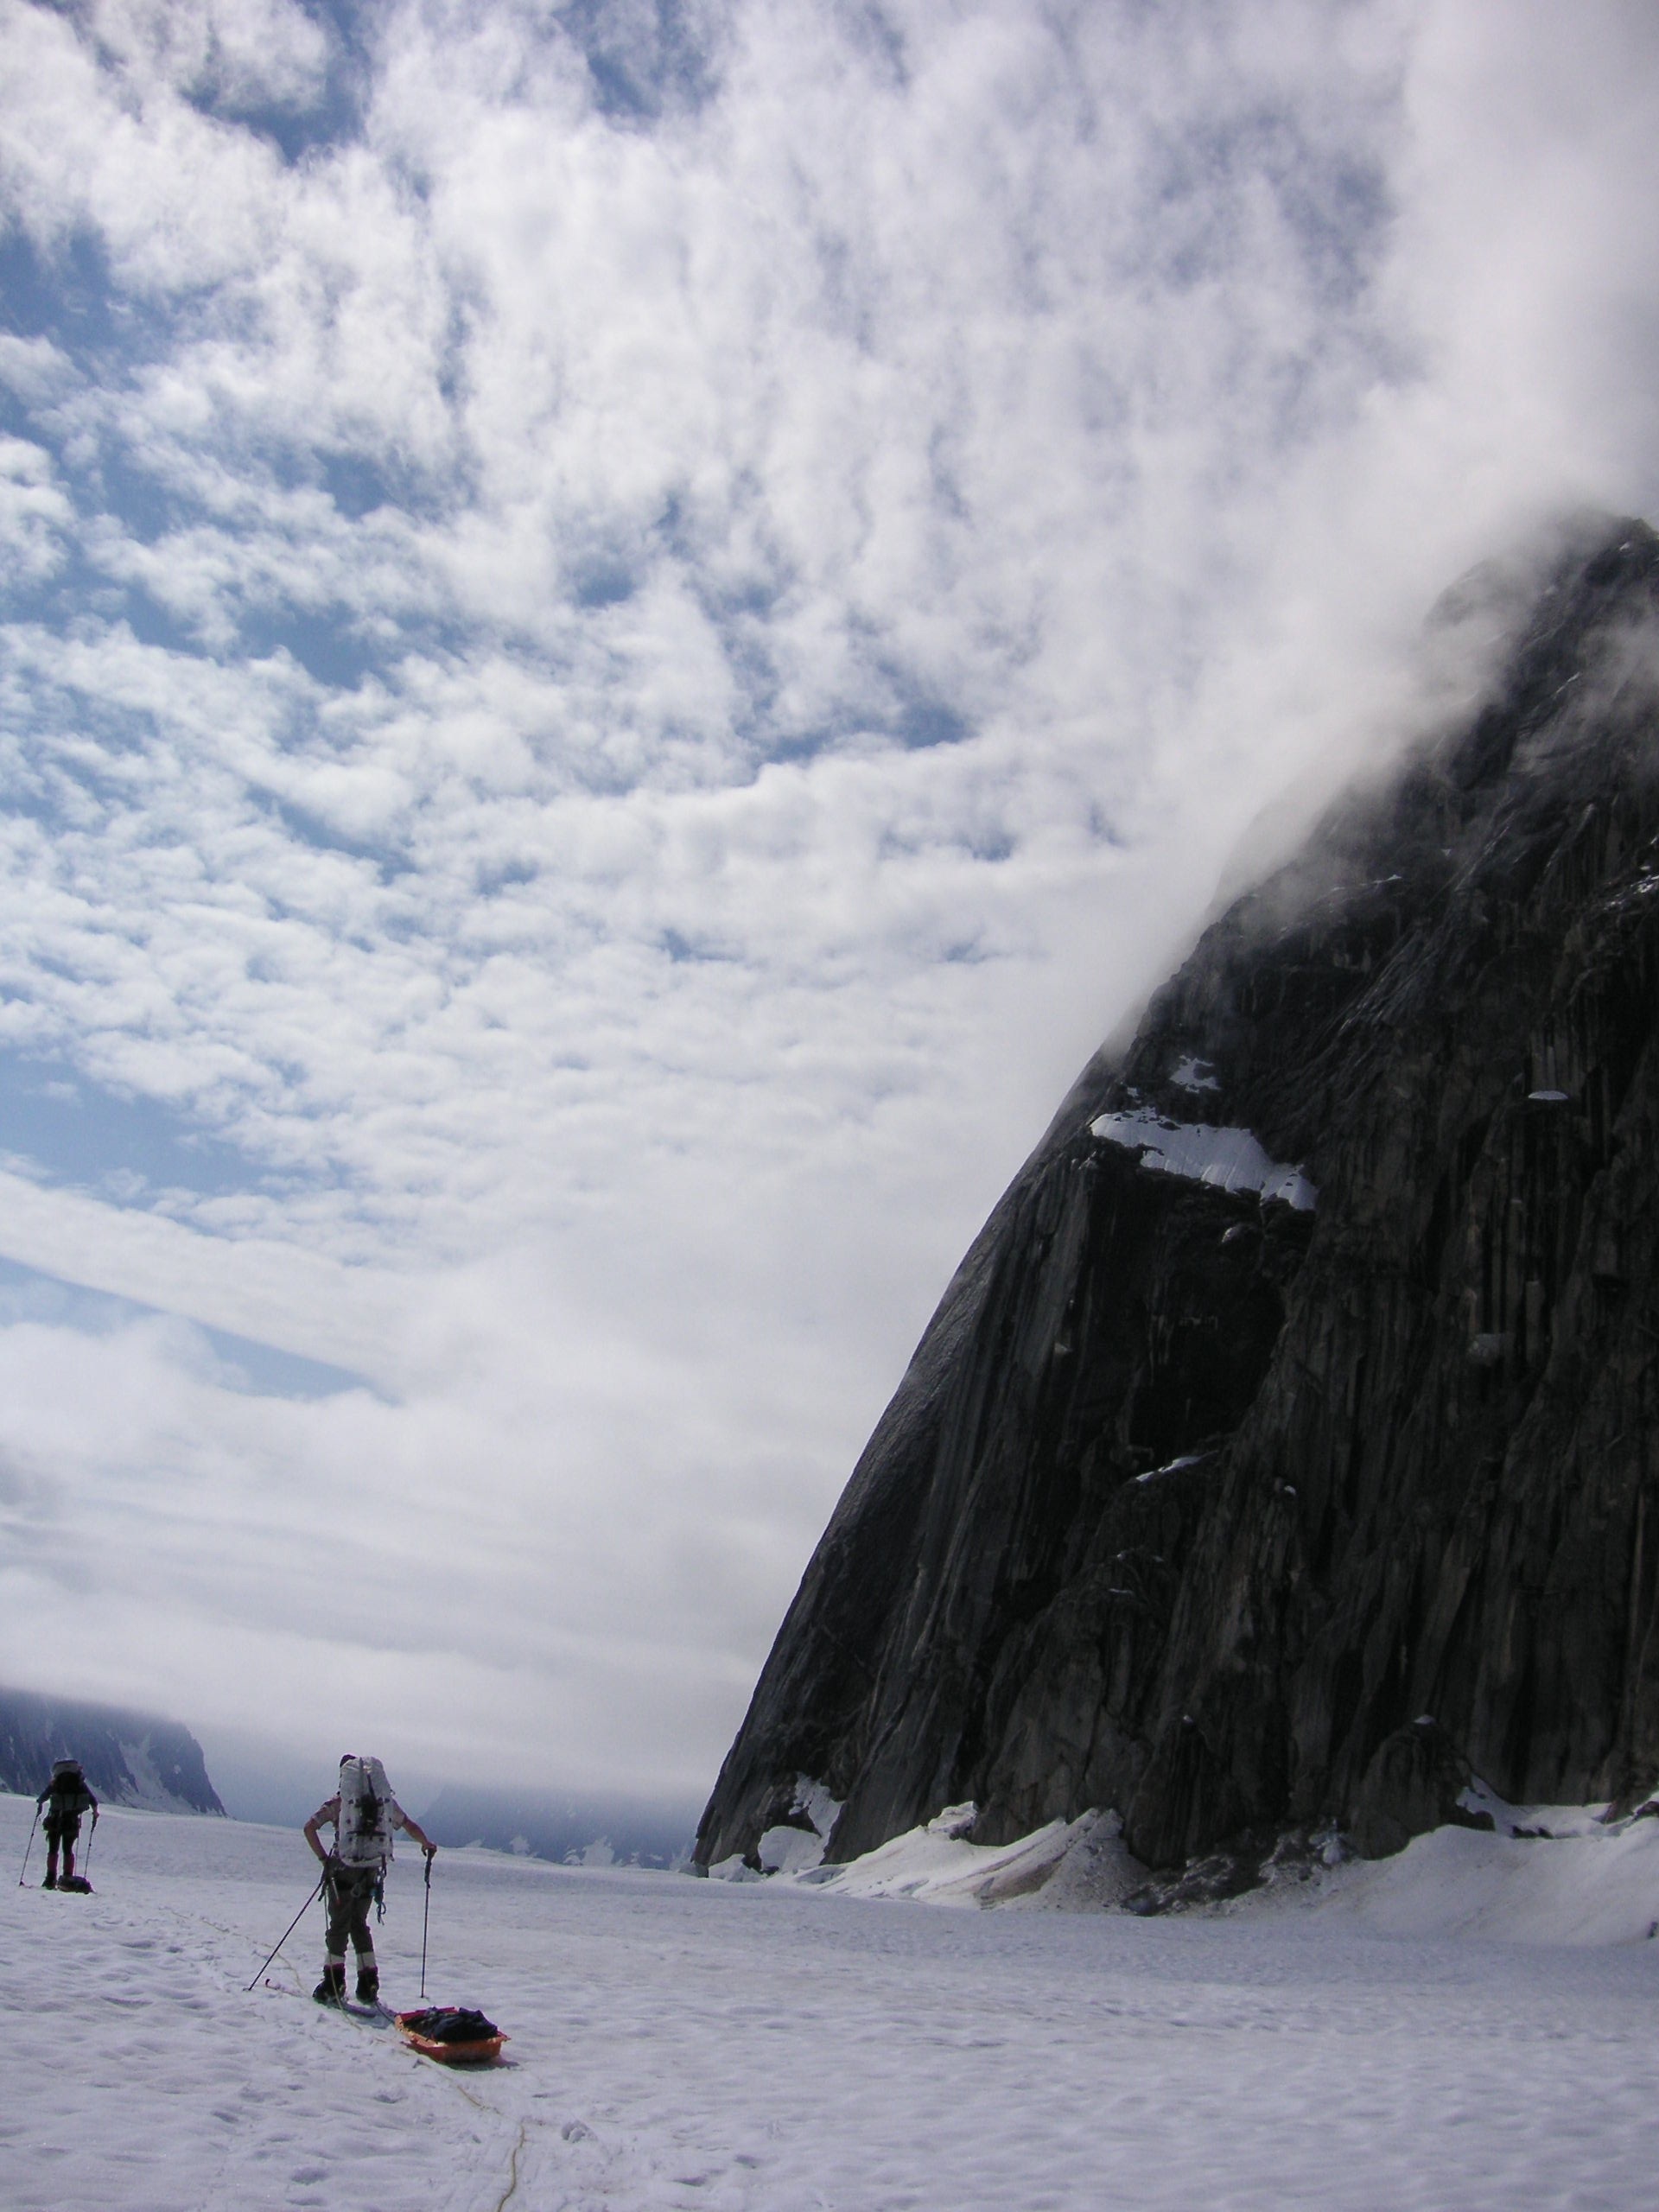
mountain, snow, winter, cloud, sky, trail, sport, adventure, mountain range, travel, recreation, ice, weather, usa, lifestyle, season, summit, mountaineering, outdoors, clouds, mountains, towering, footwear, peaks, alaska, active, challenge, denali national park, cross country skiers, ruth gorge, mountainous landforms, geological phenomenon